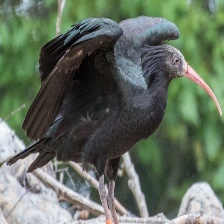
Species: BALD IBIS
Scientific name: GERONTICUS EREMITA